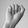
ASL letter: A